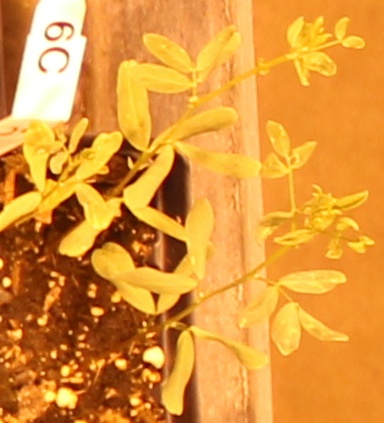
Label: Lentil